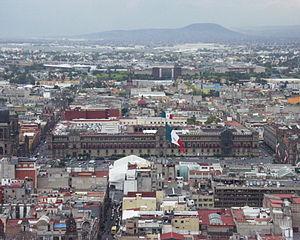
Zócalo vu depuis la Torre latinoamericana à Mexico.